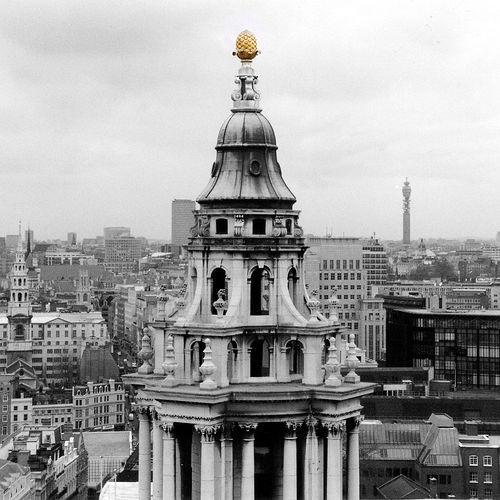
Weather: cloudy or overcast